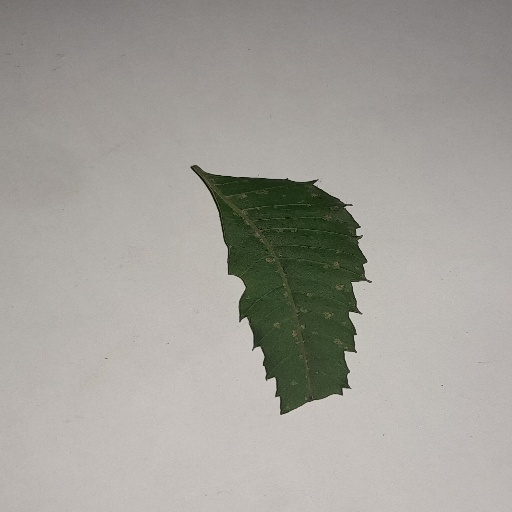
Species: Neem
Leaf condition: Powdery Mildew